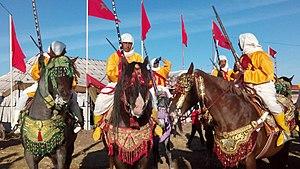
موسم سيدي حجاج
Sidi Hajjaj ou Sidi Hajjaj Oulad Mrah est une ville du Maroc. Elle est située dans la région de Casablanca-Settat.